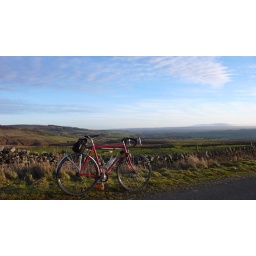
on the back road from the B6278 to Middleton-in-Teesdale, above the great bowl of the Tees Valley.